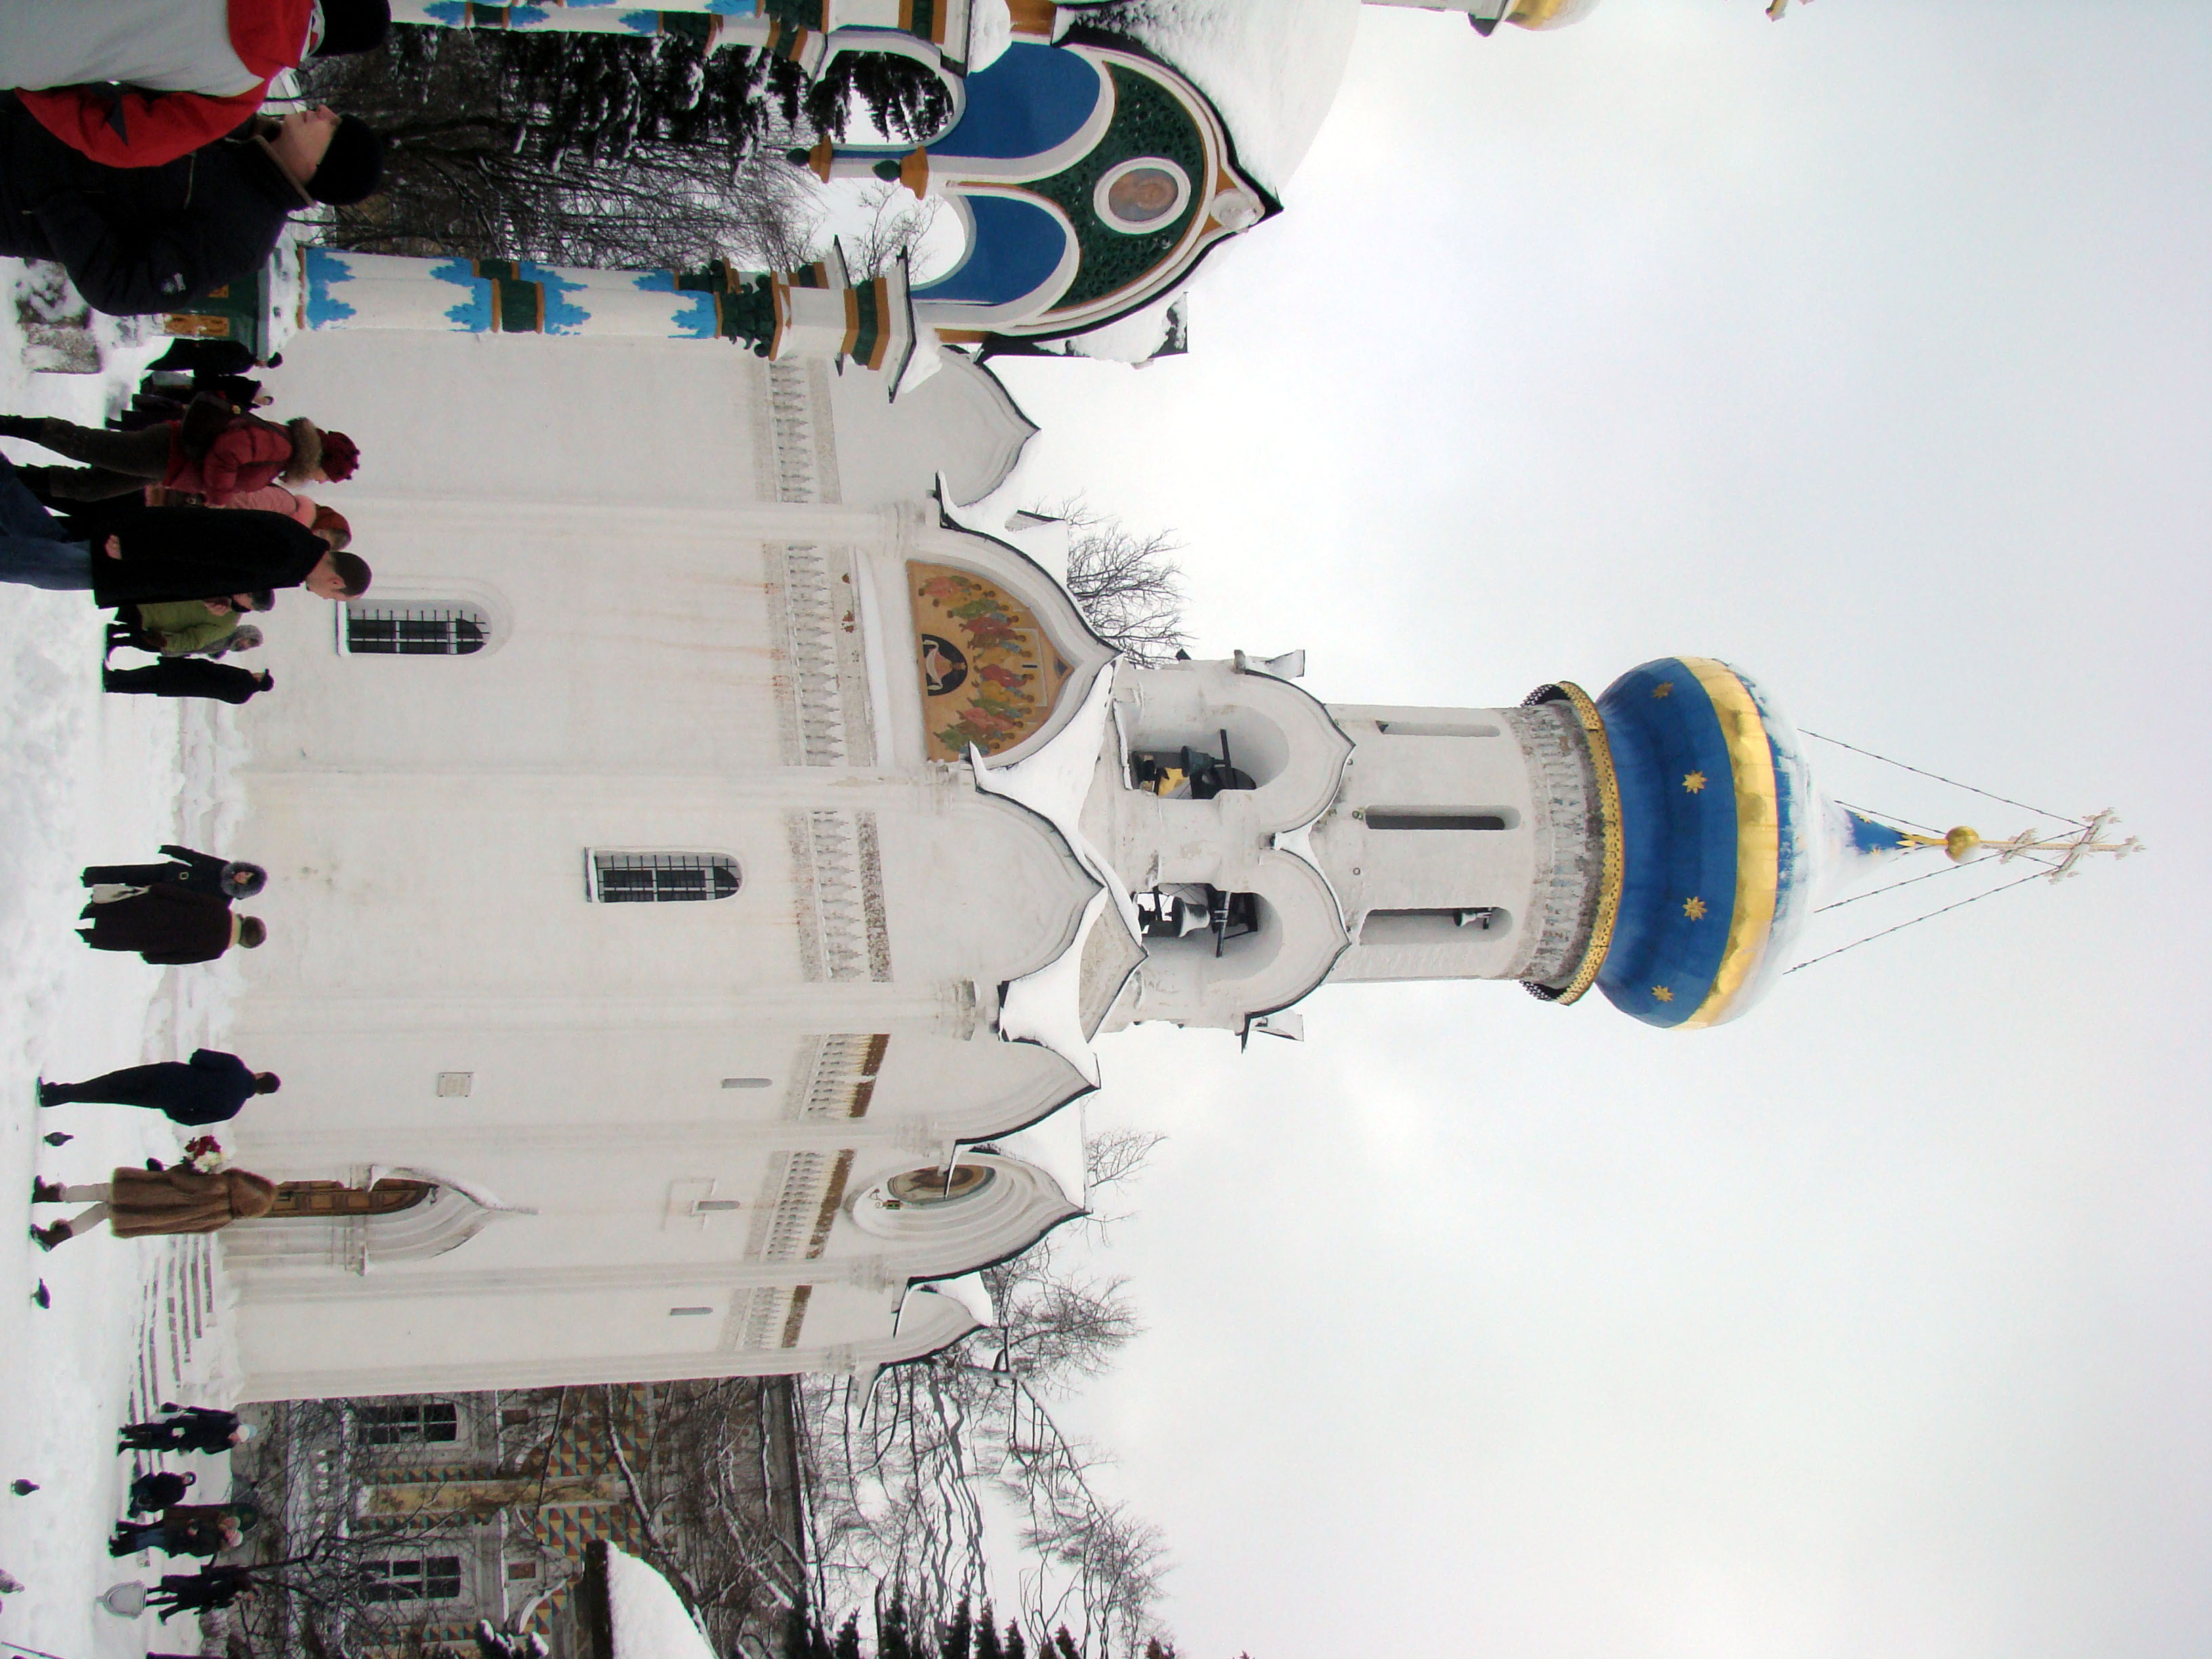
vehicle, space, machine, art, cool image, sony, russia, sergievposad, moscowregion, sergiyevposad, dsc, h9, dsch9, spacecraft, mecha, aircraft engine